Green Island FC

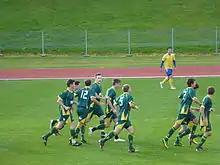
Celebrating a goal

The Green Island Association Football Club was first formed and accepted into the Otago Football Association in 1896 as the Green Island Football club situated at Harroways ground, Burnside. Disbanded during the war years and reformed in the late 1940s. The clubrooms were situated at Miller Park until the Abbotsford slip in 1979 forced the club to move to its present site at Sunnyvale.